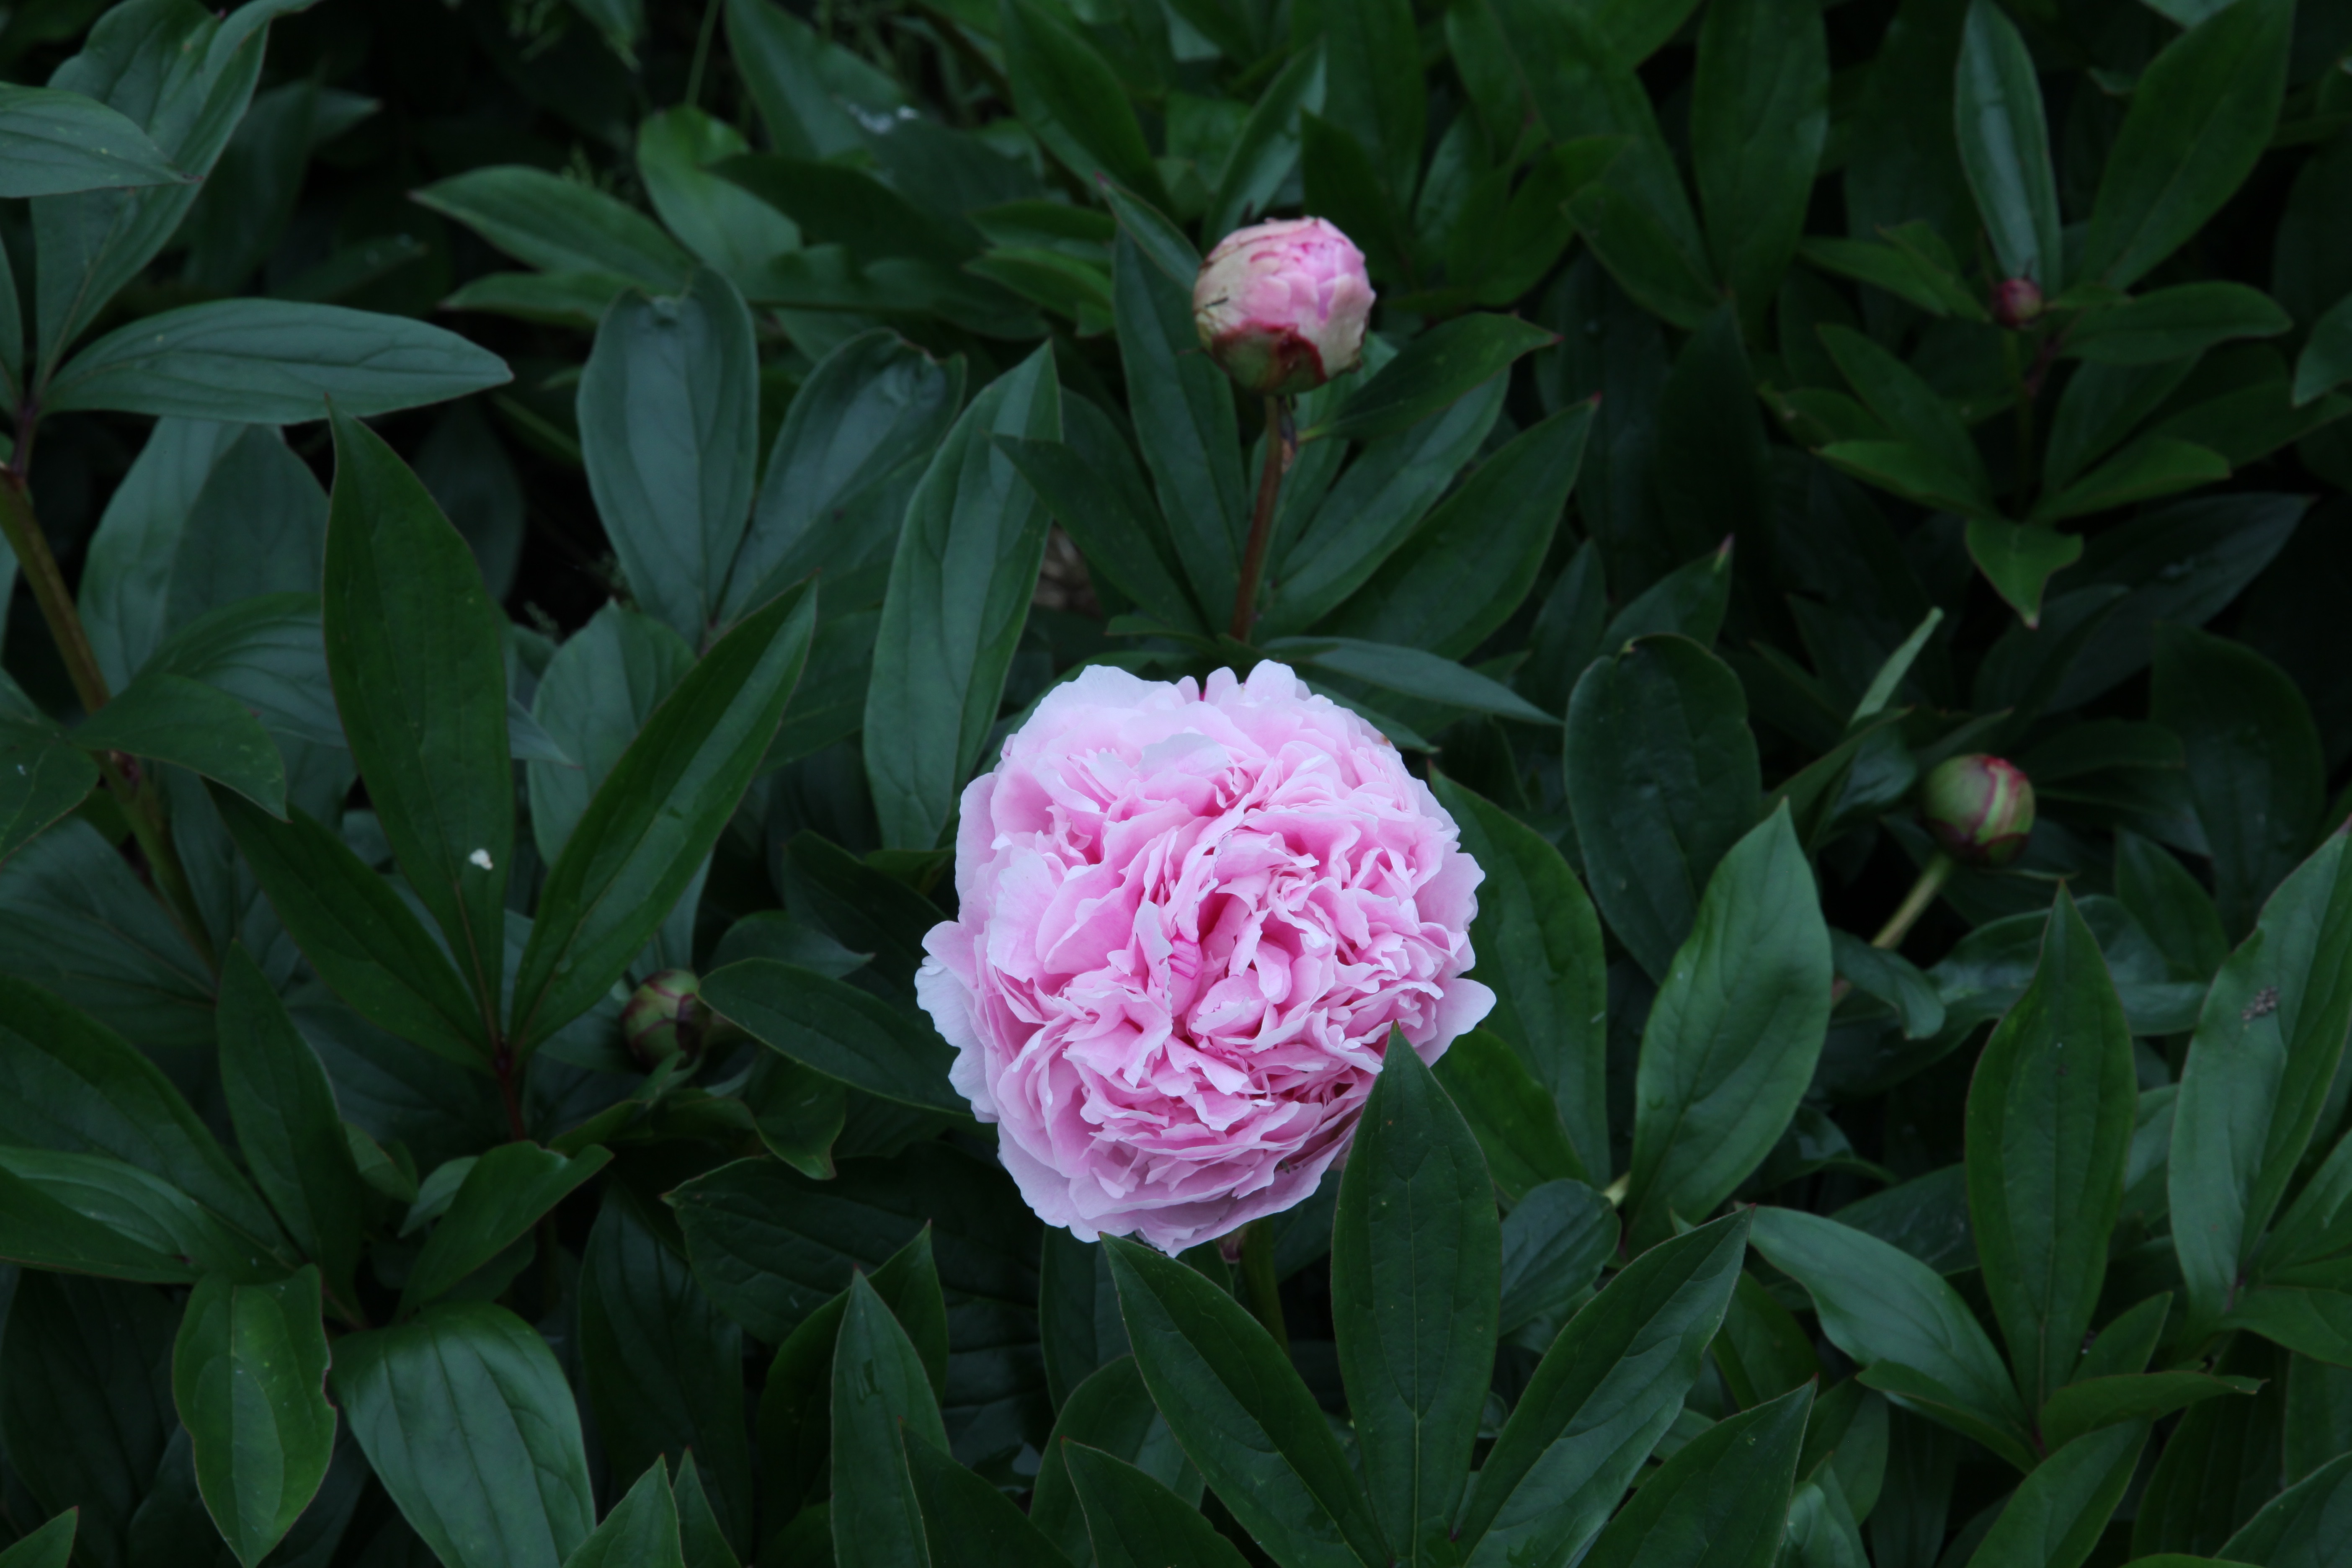
plant, flower, botany, flora, peony, flowering plant, land plant